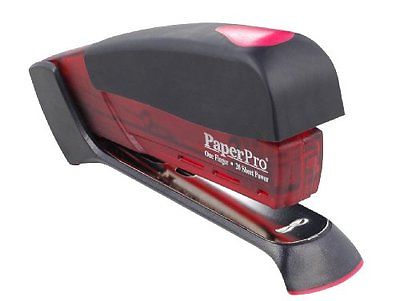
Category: stapler